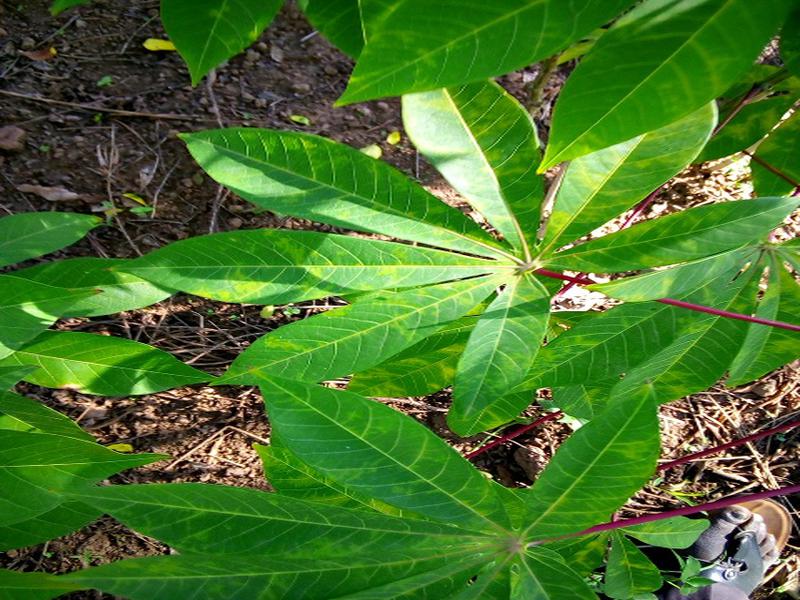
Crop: cassava
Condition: brown_streak_disease